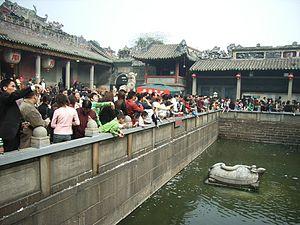
Le Temple ancestral, qui rend grâce à l'Empereur du Nord, un dieu Taoïste, parmi des autres déité[e]s, est un temple situé à Foshan, Guangdong, Chine.